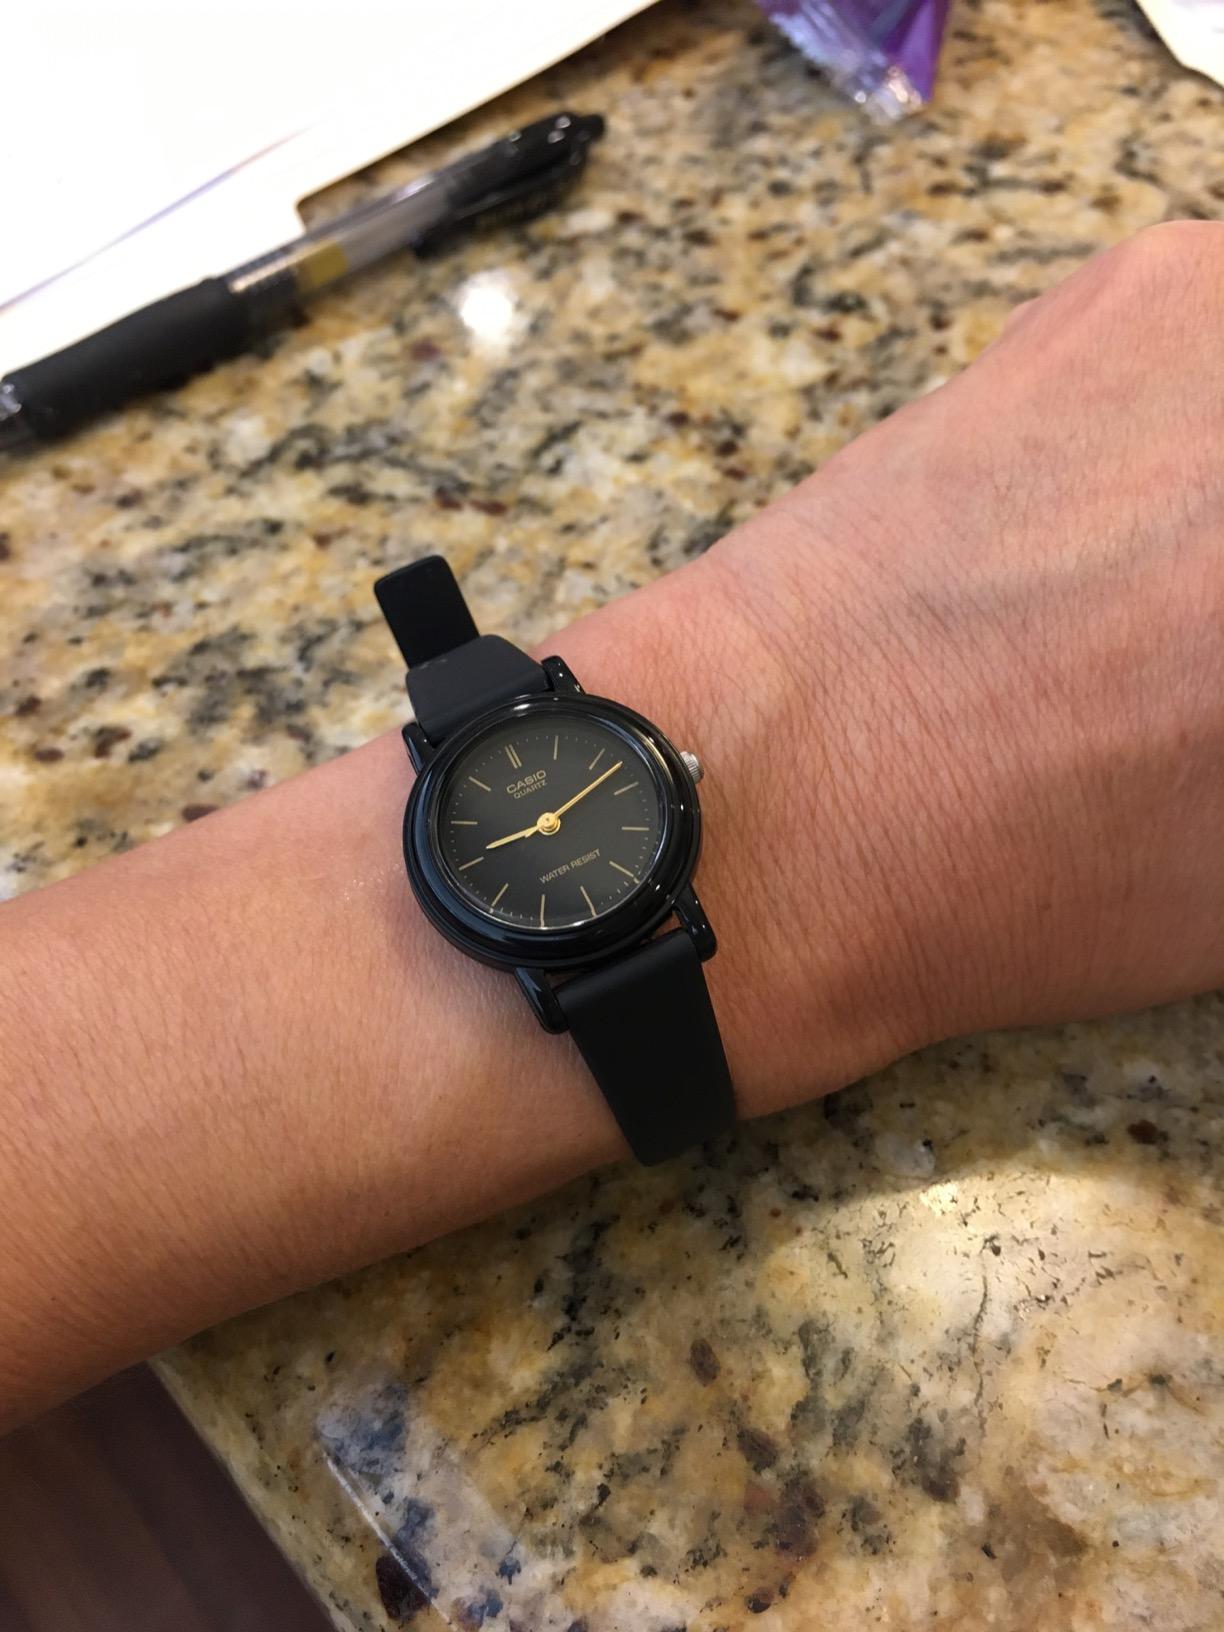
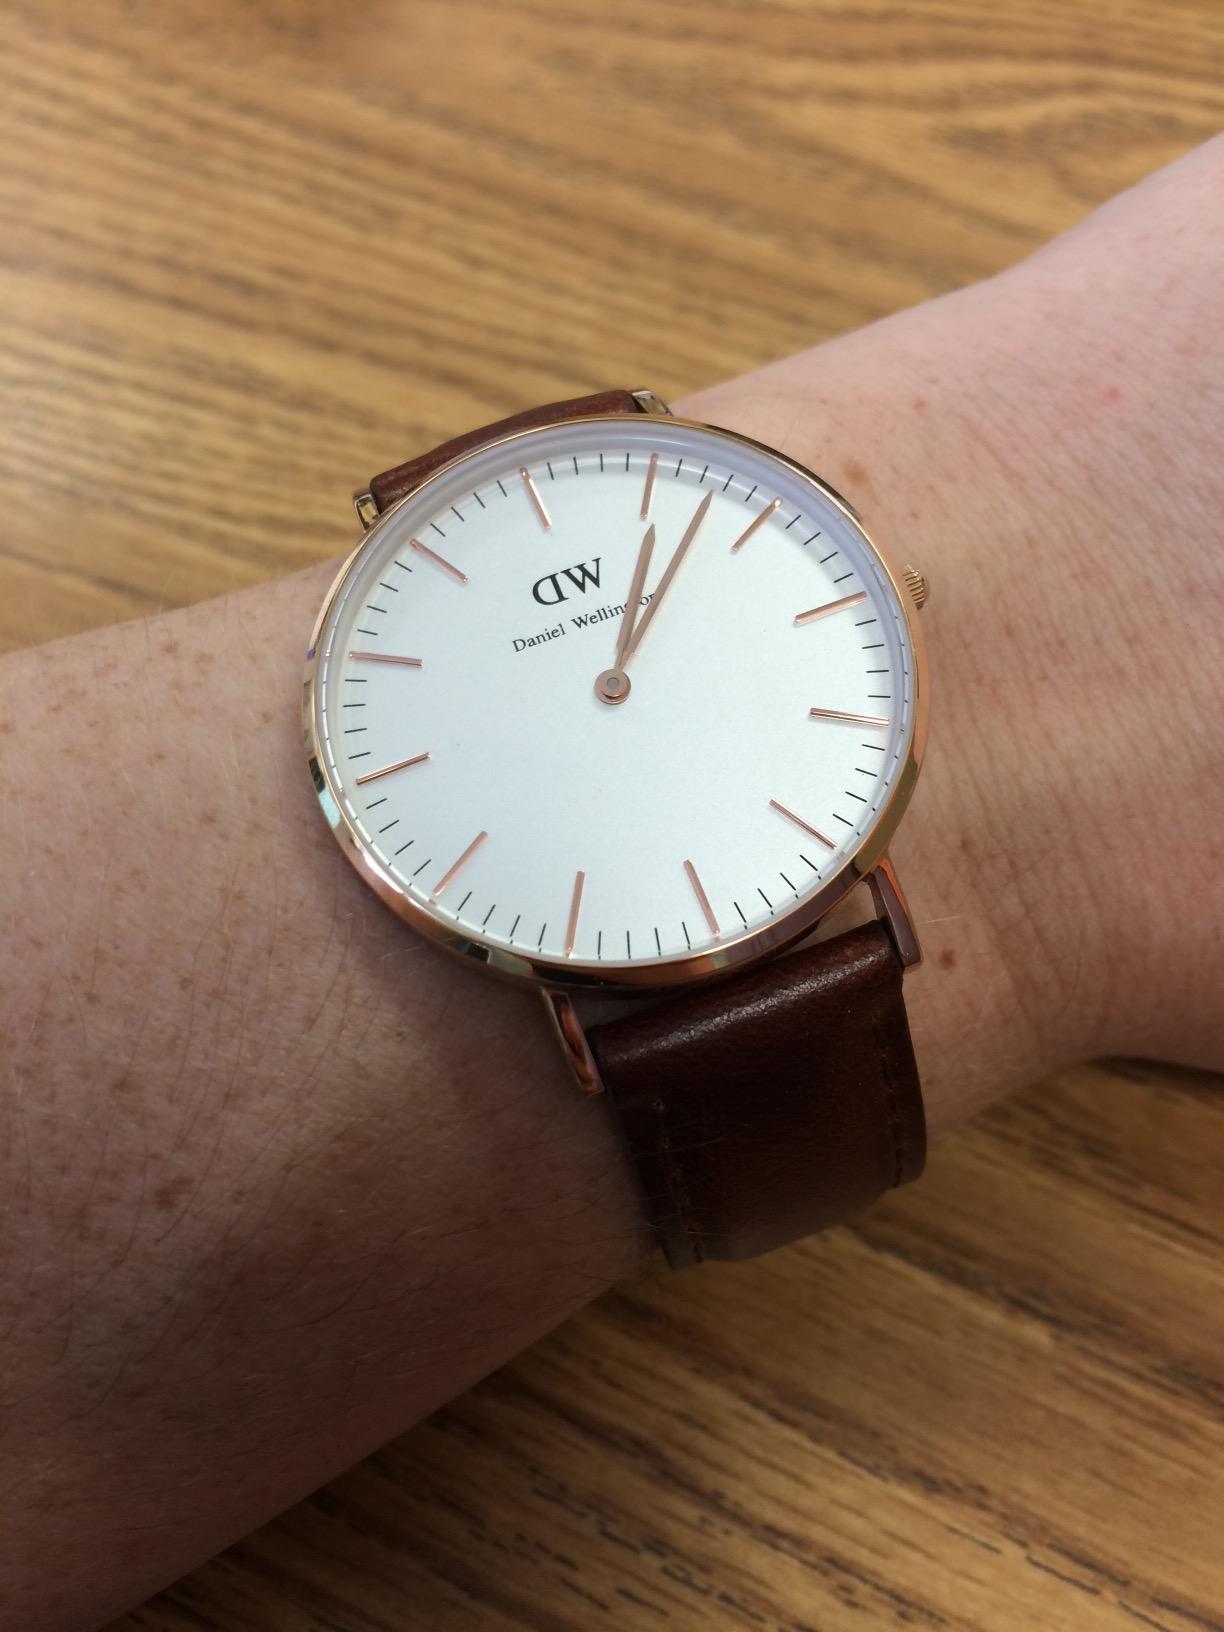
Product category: accessories_watch
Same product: no